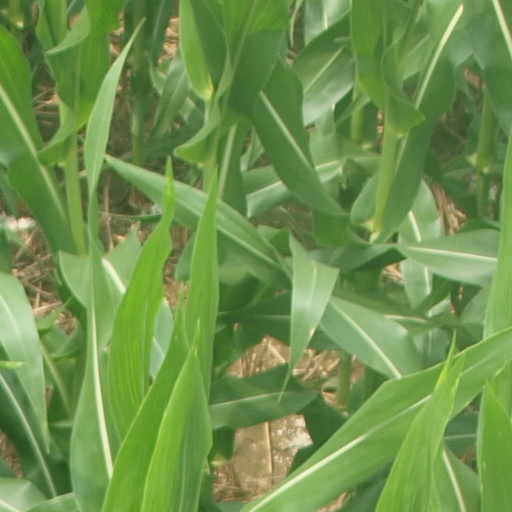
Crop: maize; corn